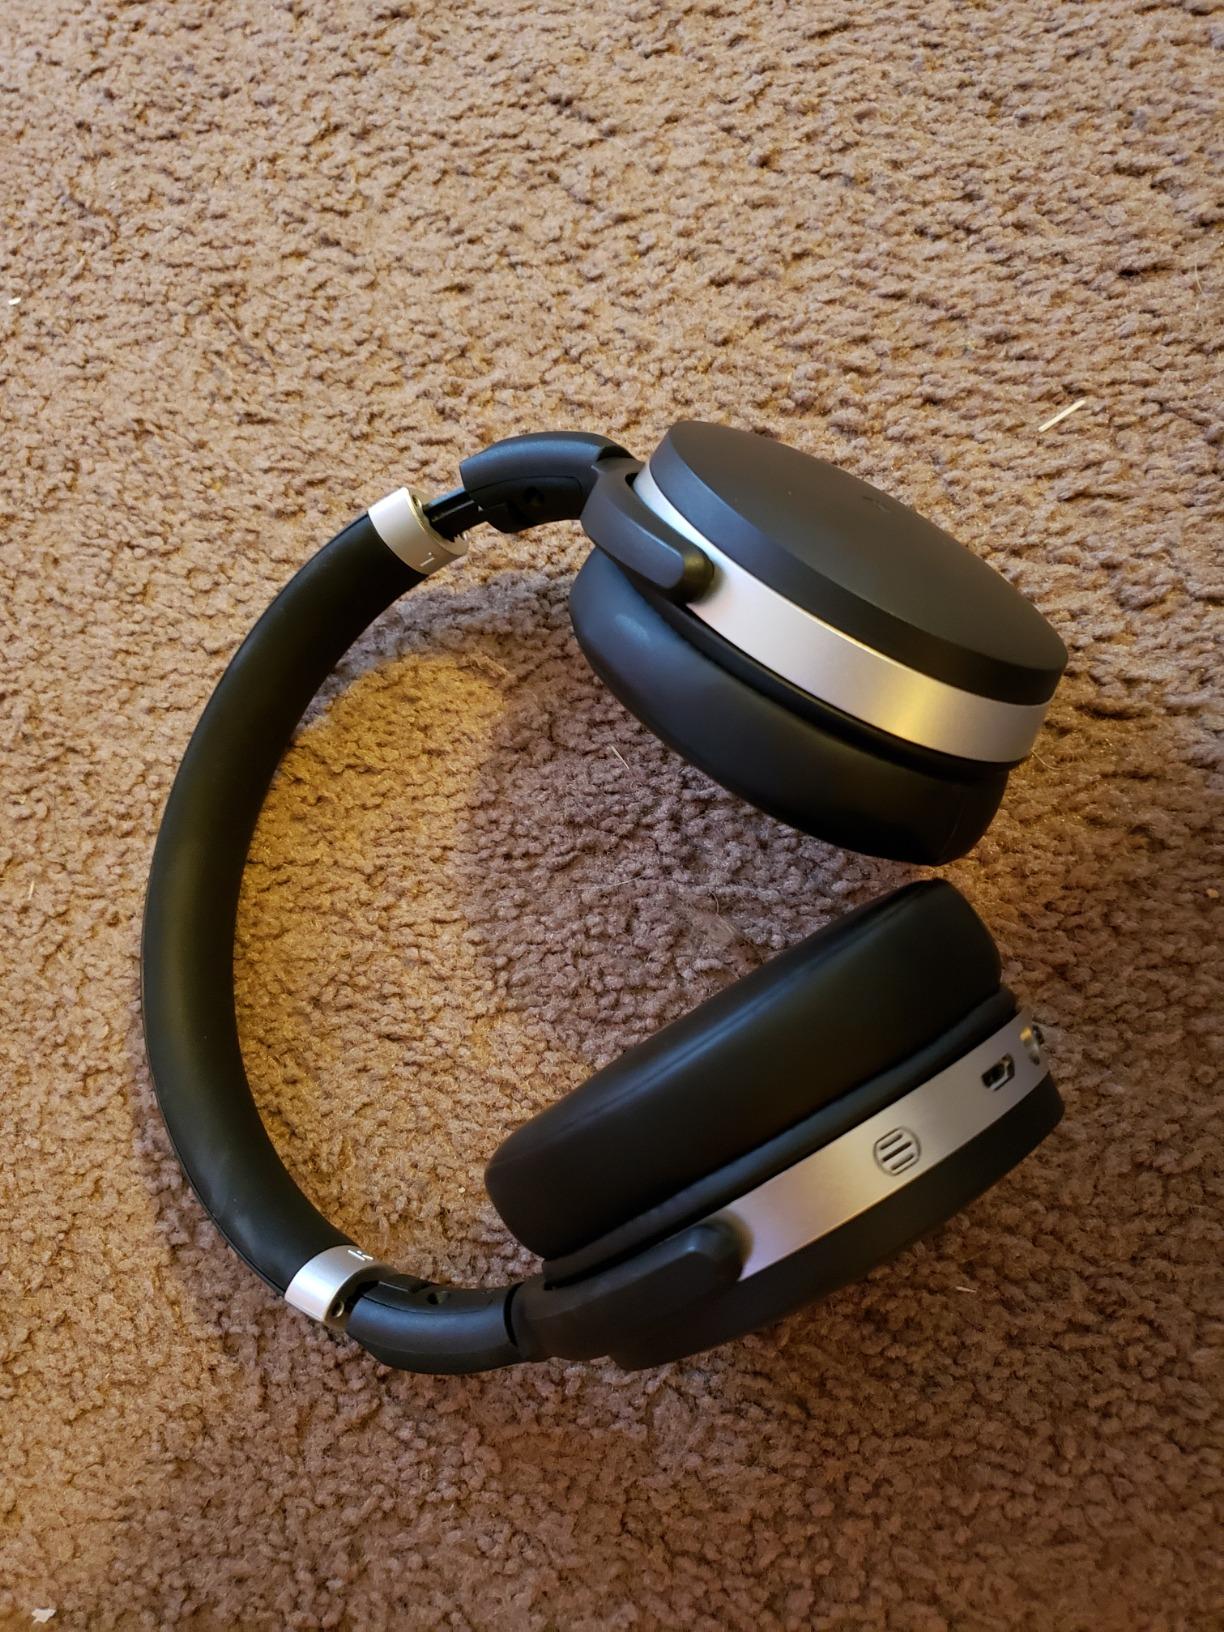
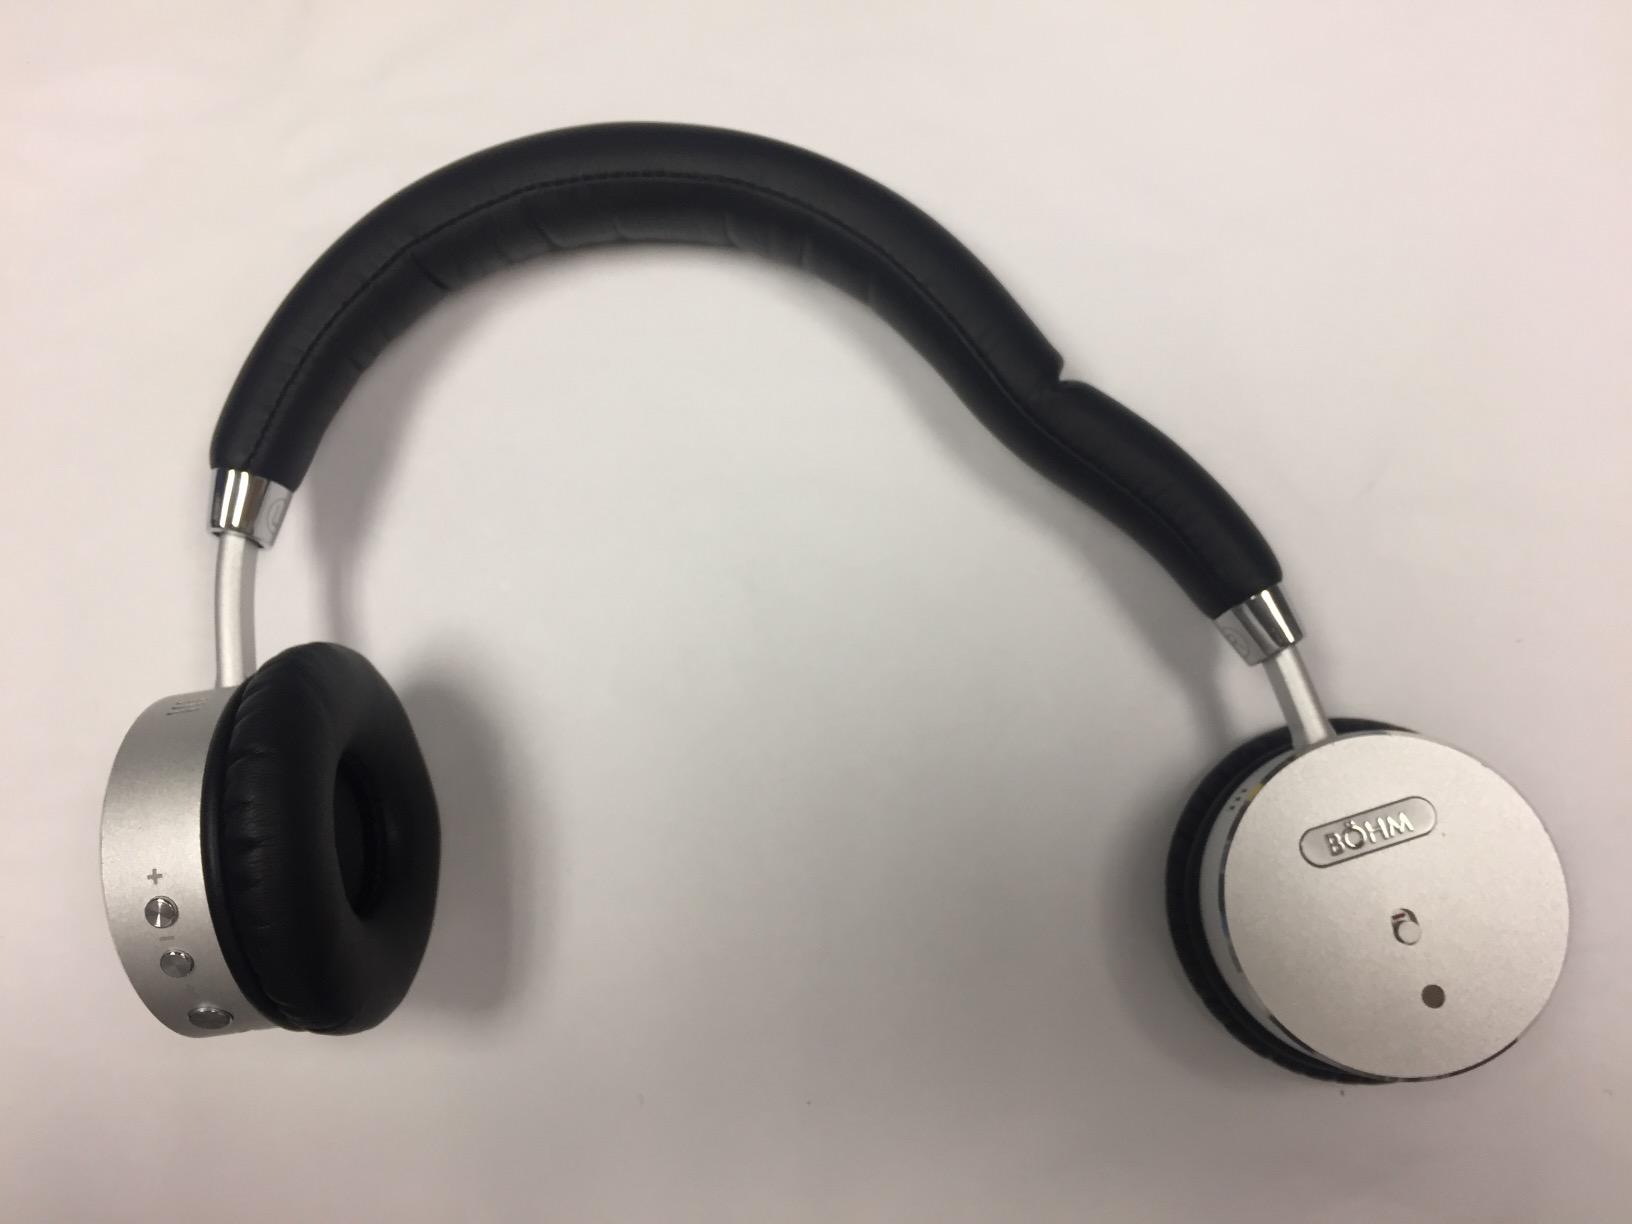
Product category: headphones
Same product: no